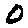
Label: 0